2018 Rally de Portugal

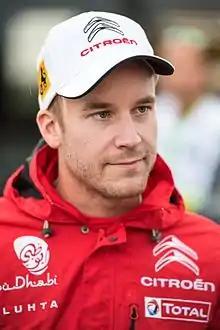
Mads Østberg returned to the championship with Citroën in this rally.

Haydon Paddon and Sebastian Marshall returned to the championship with Hyundai. Paddon and Marshall had previously contested Rally Sweden before handing the car over to Dani Sordo and Carlos del Barrio for the next three events as part of a drive-sharing agreement in the team. As part of the agreement, Paddon and Sordo will contest seven events each, leading Hyundai to enter a fourth i20 Coupe WRC in Rally de Portugal to allow both crews to compete in seven rallies.